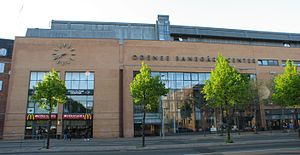
Odense Centralbibliotek
Biblioteket er en del af Odense Banegård Center
Odense Bibliotekerne er folkebibliotek for Odense og centralbibliotek for Fyn.